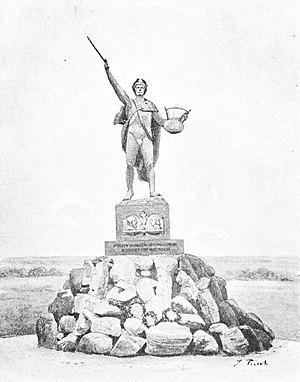
Paul Friedrich Gustav Peterich, né le 1ᵉʳ février 1864 à Schwartau et mort le 22 septembre 1937 à Rotterdam, est un sculpteur allemand.